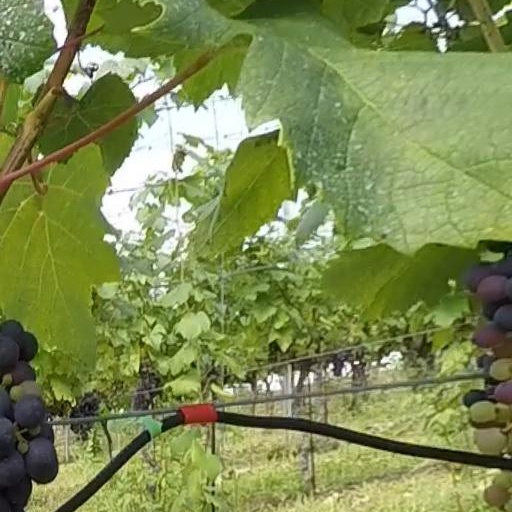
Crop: grape